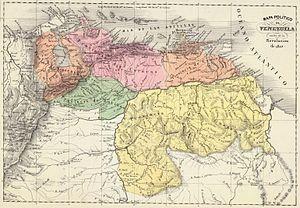
Simón José Antonio de la Santísima Trinidad Bolívar y Palacios, plus connu sous le nom de Simón Bolívar /siˈmon boˈliβaɾ/ et surnommé El Libertador, né le 24 juillet 1783 à Caracas au Venezuela, et mort le 17 décembre 1830 à Santa Marta en Colombie, fut un général et homme d'État vénézuélien.
La Crise vénézuélienne de 1895 fut l'aboutissement de la longue confrontation entre le Royaume-Uni et le Venezuela concernant les territoires d'Essequibo et de Guayana Esequiba, que les premiers considéraient comme faisant partie de la Guyane britannique, et que les seconds voyaient comme une partie de leur territoire. La dispute étant devenue une crise, la problématique principale résida dans le refus britannique d'incorporer dans le traité d'arbitrage international le territoire situé à l'est de la Ligne Schomburgk, qu'un inspecteur avait dessiné il y avait de cela un demi-siècle, faisant office de frontière entre le Venezuela et les anciens territoires néerlandais de la Guyane britannique. Le Royaume-Uni accepta cependant l'intervention américaine, légitimée par la doctrine Monroe. Un tribunal se réunit à Paris en 1898 pour étudier la question, et en 1899 accorda la majeure partie du territoire disputé à la Guyane britannique.
La Capitainerie générale du Venezuela est une entité administrative et politique créée en 1777, elle comprenait les territoires actuels du Venezuela et l'île de Trinité. Elle rassemblait sept provinces détachées de la vice-royauté de Nouvelle-Grenade.